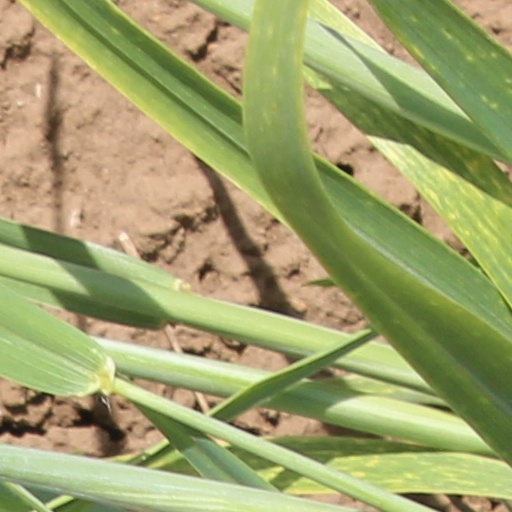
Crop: wheat